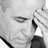
Emotion: sad